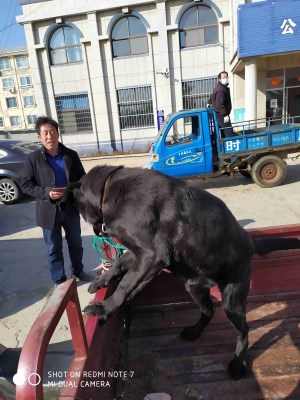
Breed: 3580-n000122-Labrador_retriever